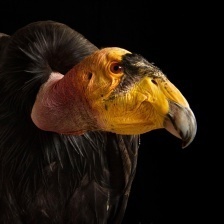
Species: CALIFORNIA CONDOR
Scientific name: GYMNOGYPS CALIFORNIANUS
ImageNet parent category: vulture